U.S. Bank Stadium

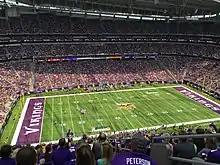
The Vikings hosting their first game at the stadium in 2016.

On April 19, 2007, the MSFC and the Vikings unveiled their initial plans for the stadium and surrounding urban area, with an estimated opening of 2012. The plan included substantial improvements to the surrounding area, including an improved light rail stop, 4,500 residential units, hotels with a combined 270 rooms, of office space and substantial retail space.